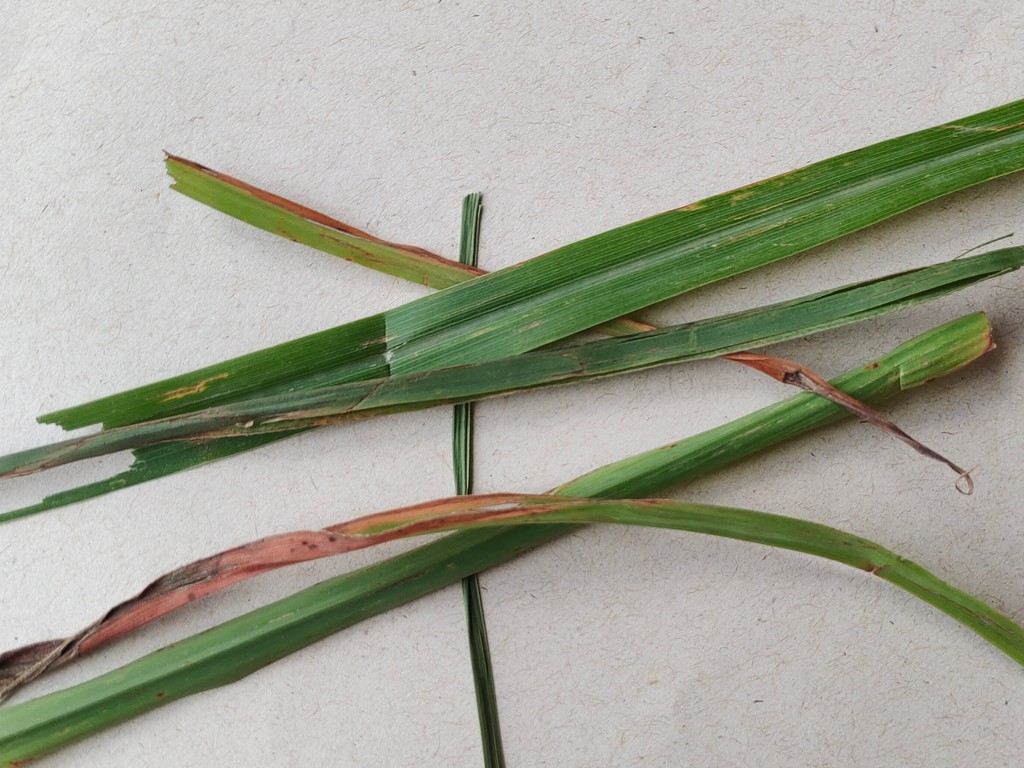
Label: Unhealthy